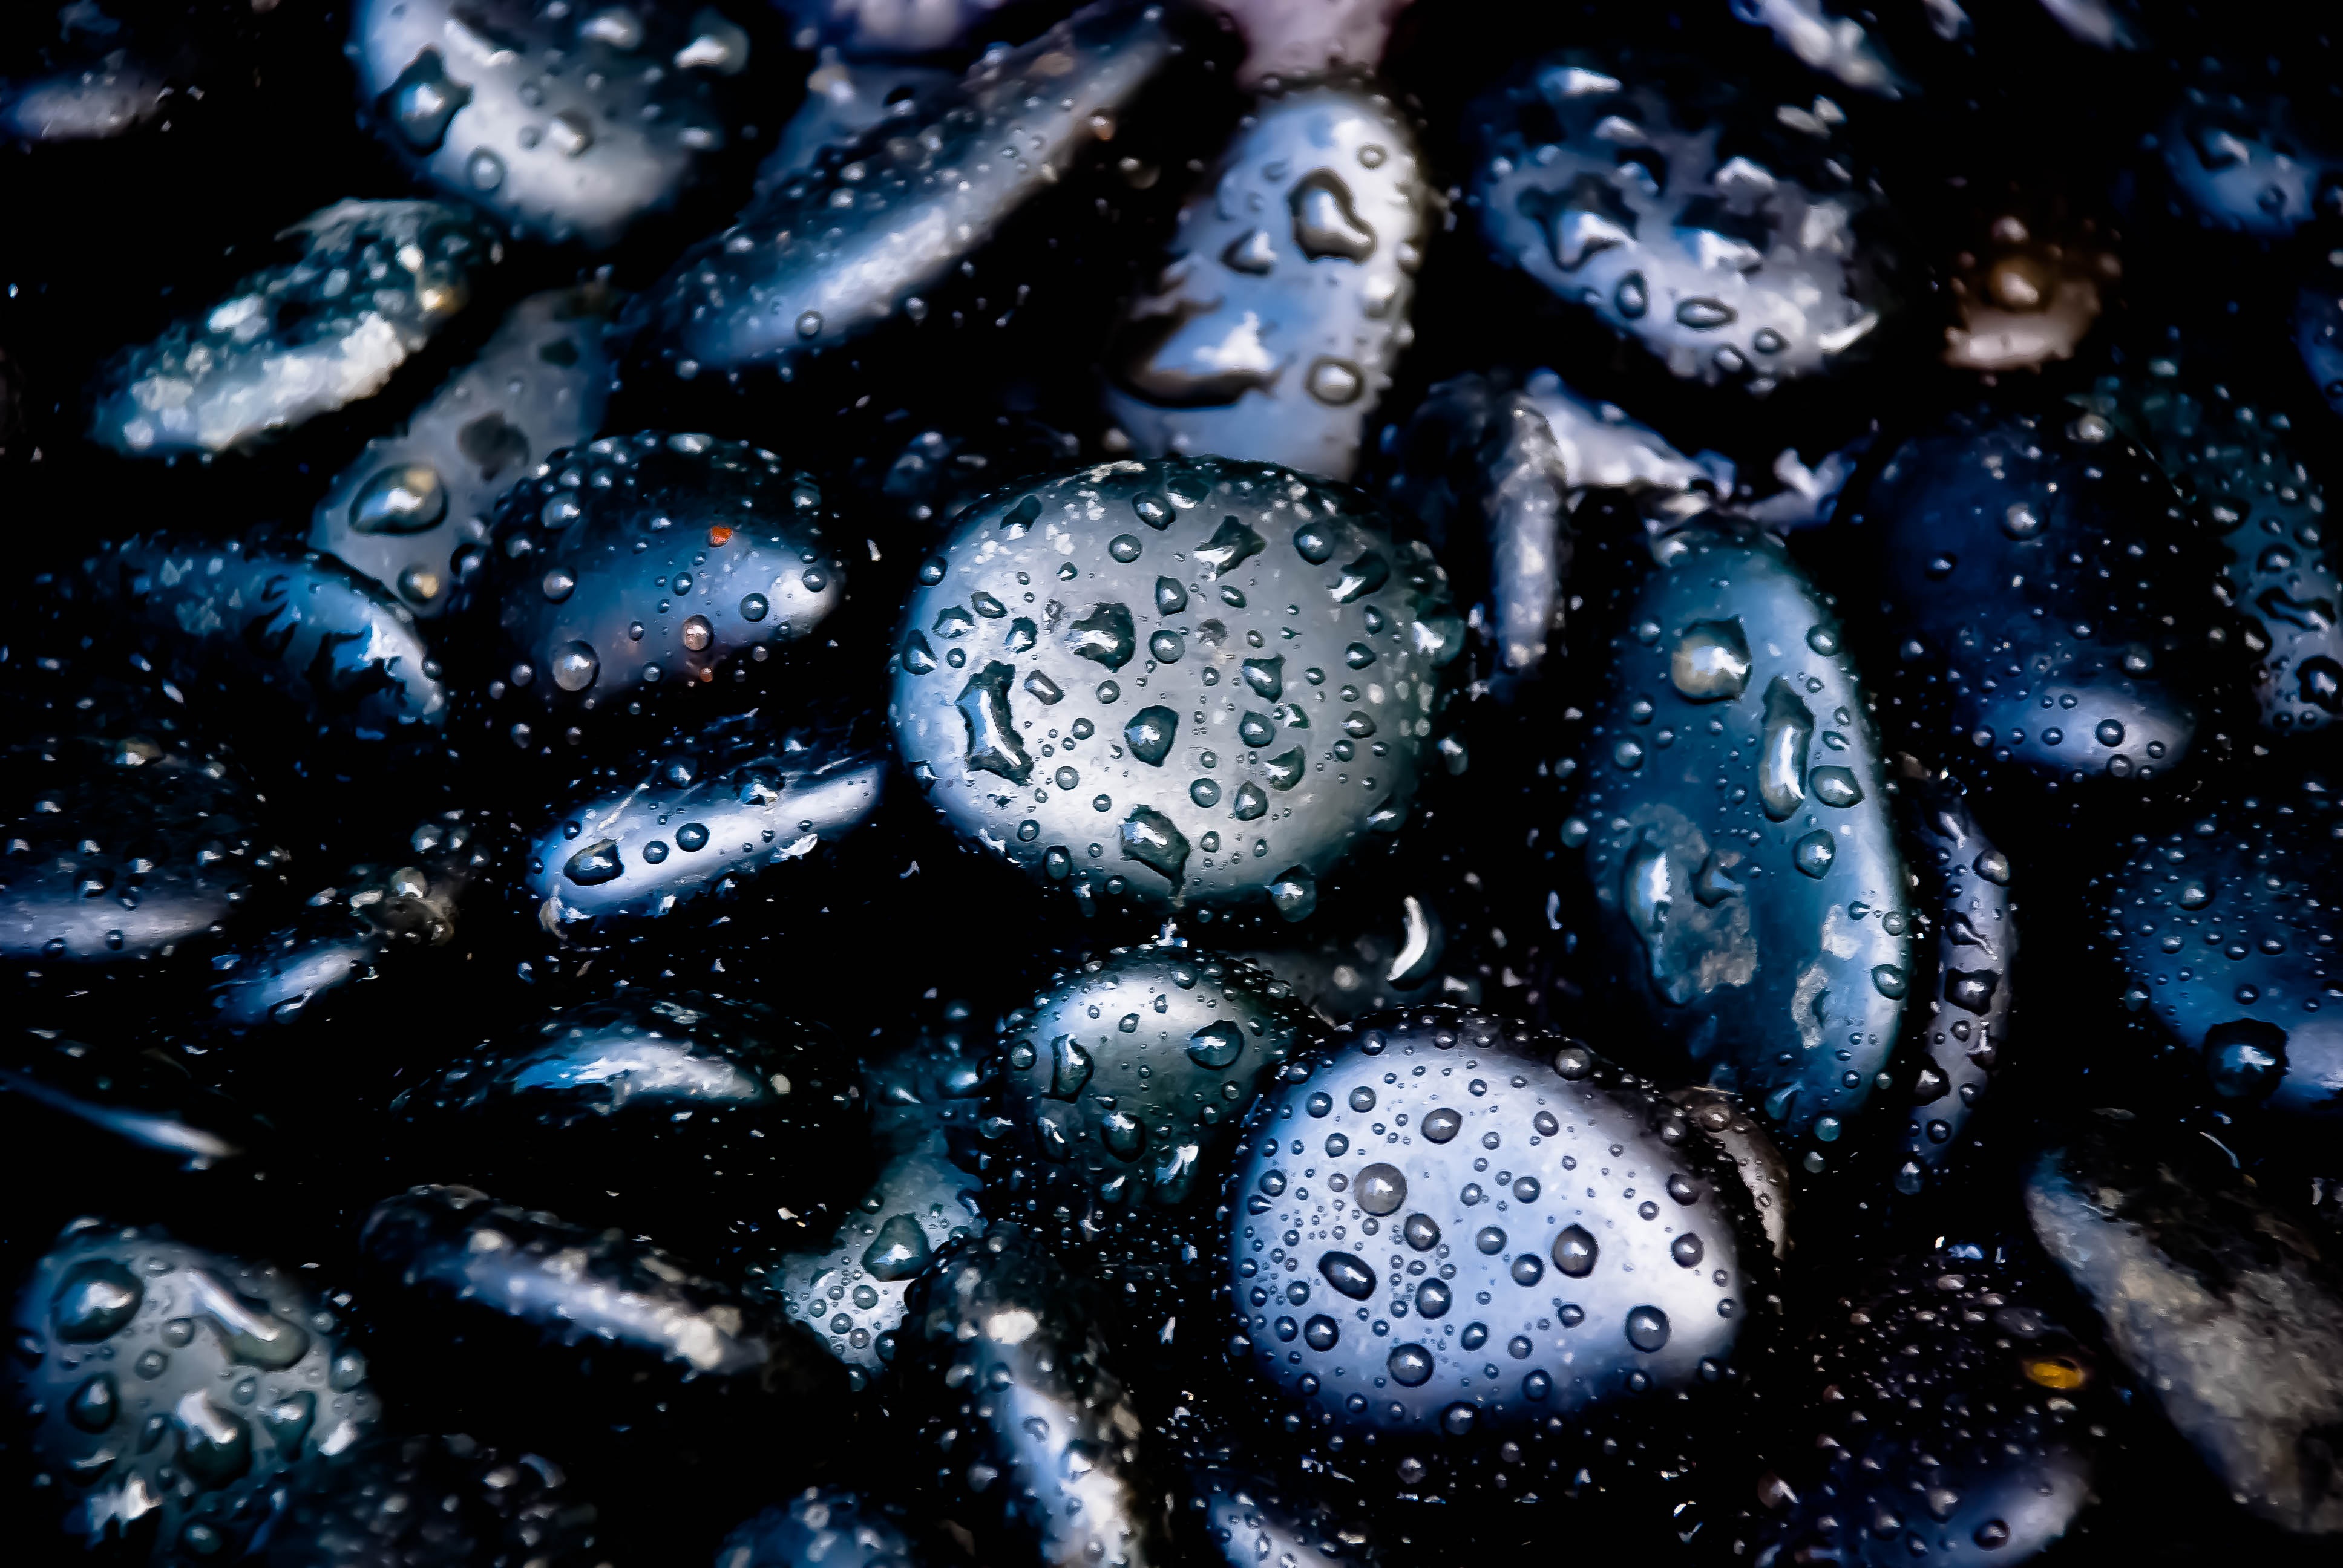
snow, drop, rain, flower, blue, pebbles, roller, freezing, macro photography, black pebbles